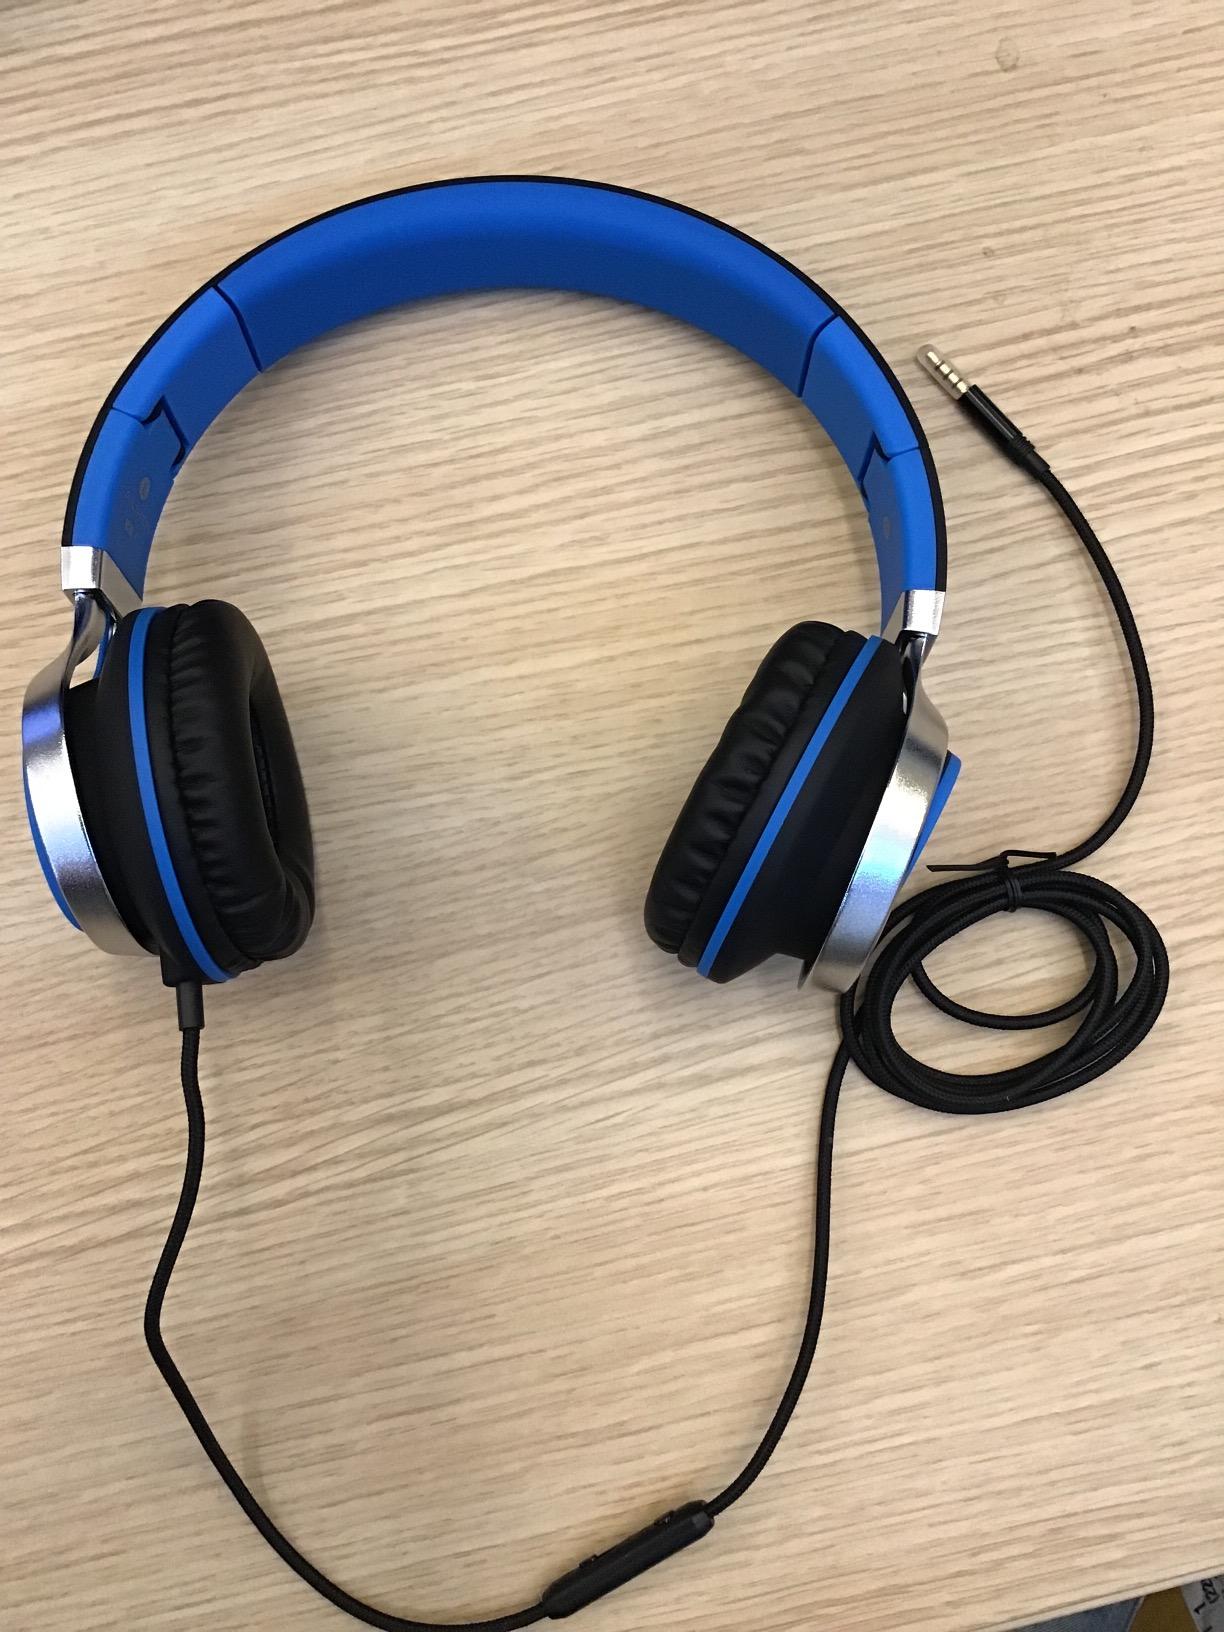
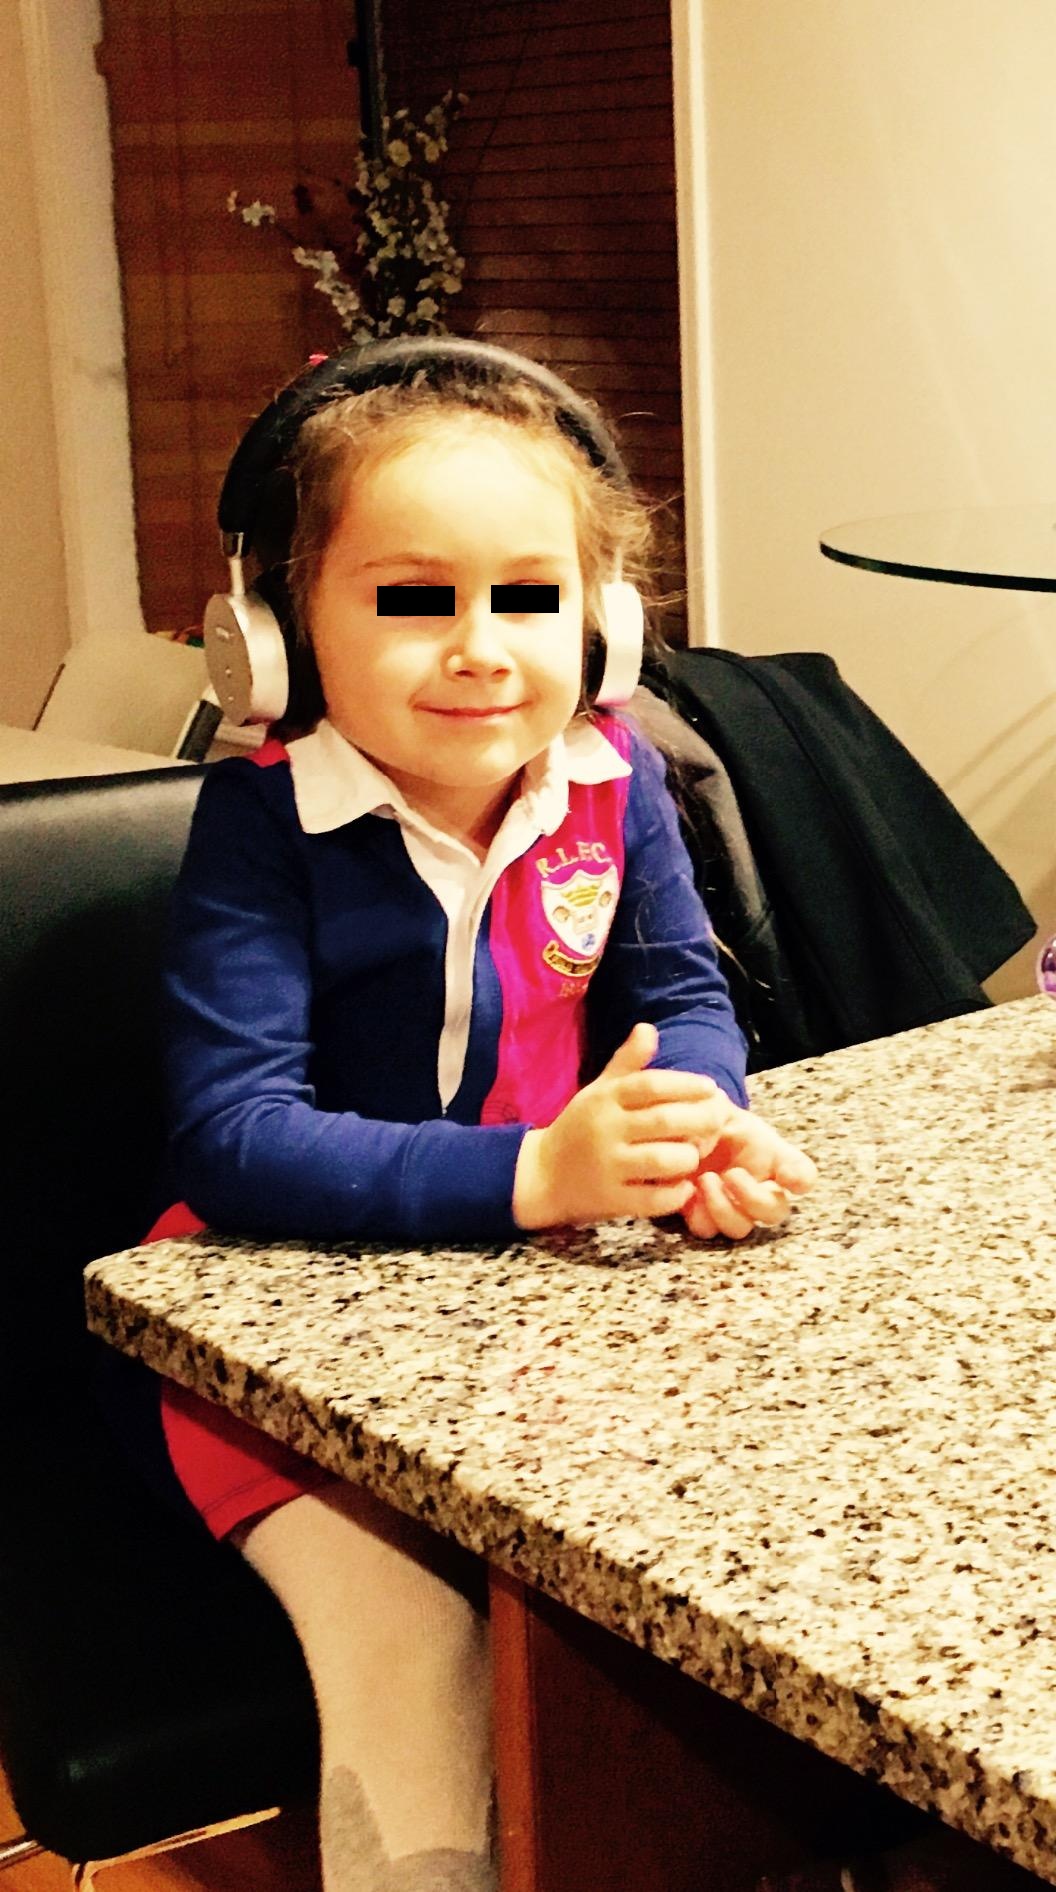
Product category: headphones
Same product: no